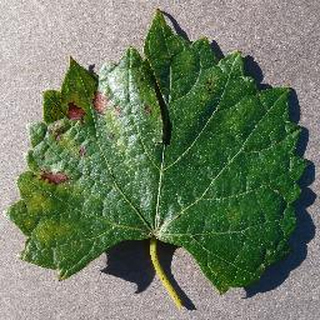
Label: grape_esca_black_measles